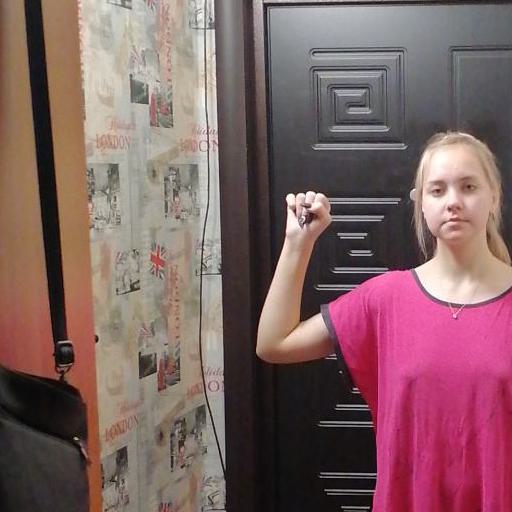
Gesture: fist